Warren Delano Jr.

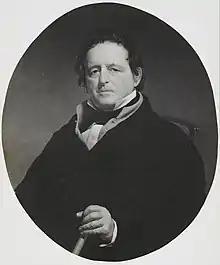
Delano's father, Capt. Warren Delano

Delano was born on July 13, 1809, in New Bedford, Massachusetts. He was the eldest son of Captain Warren Delano Sr. (1779–1866) and Deborah Perry (née Church) Delano.